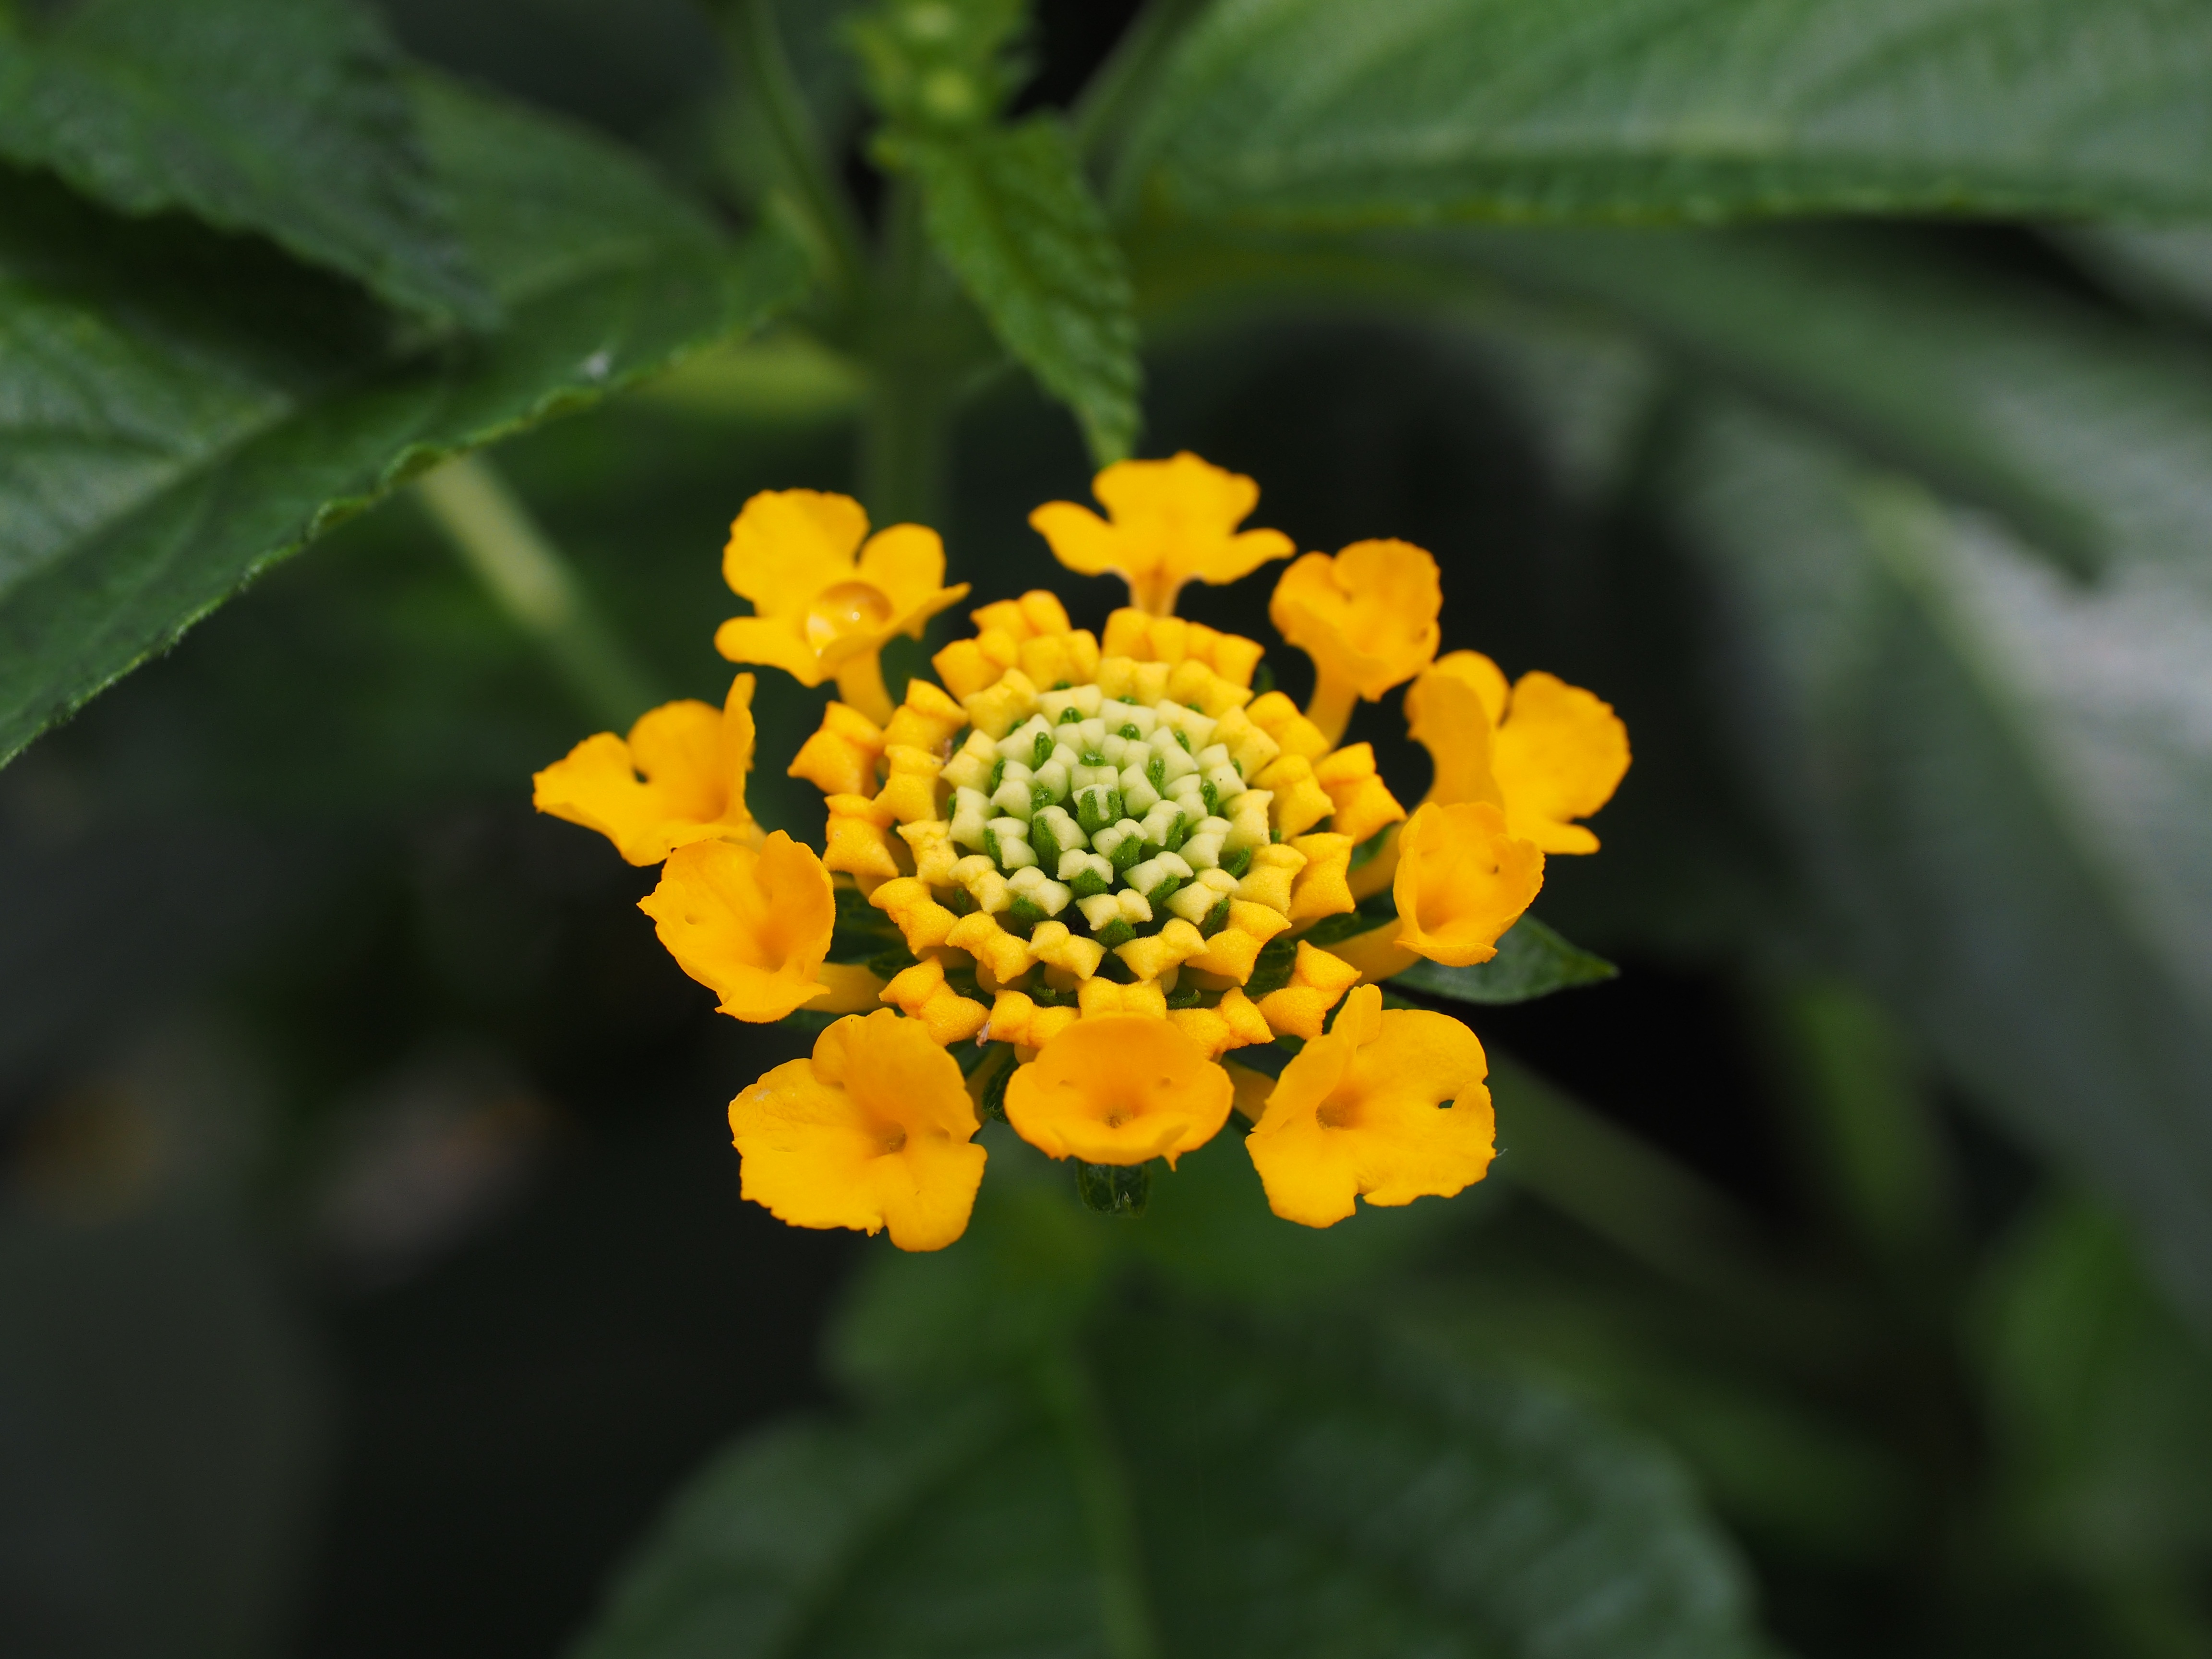
nature, blossom, plant, flower, petal, bloom, herb, botany, yellow, garden, flora, wildflower, nectar, lantana, macro photography, ornamental plant, flowering plant, container plant, daisy family, lantana camara, verbenaceae, lantana camara cultivar, annual plant, land plant, verbena greenhouse